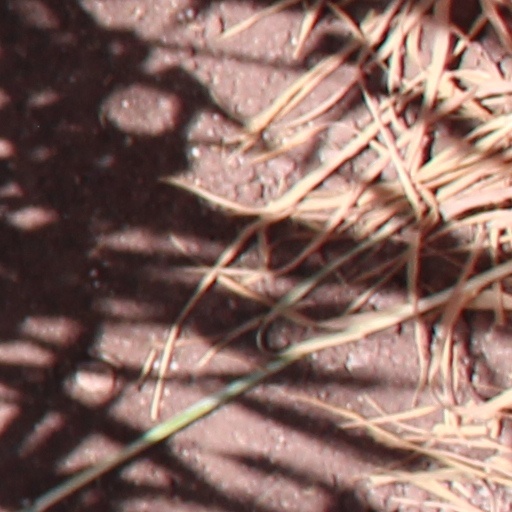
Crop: wheat